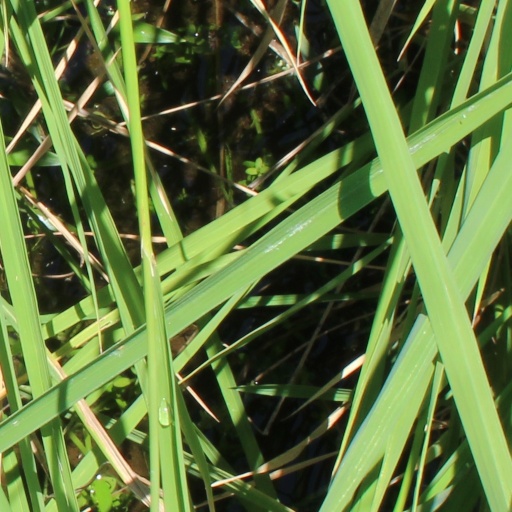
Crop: rice